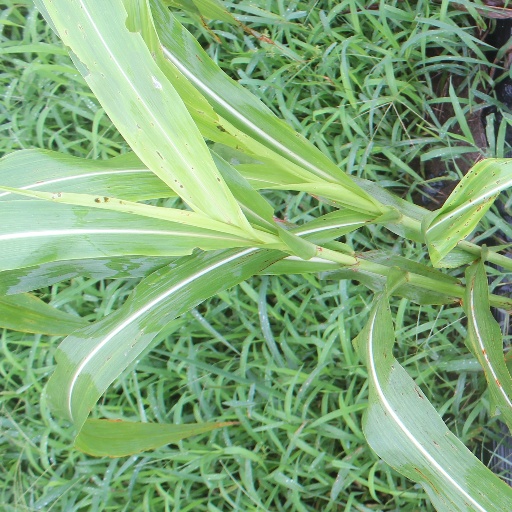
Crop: sorghum